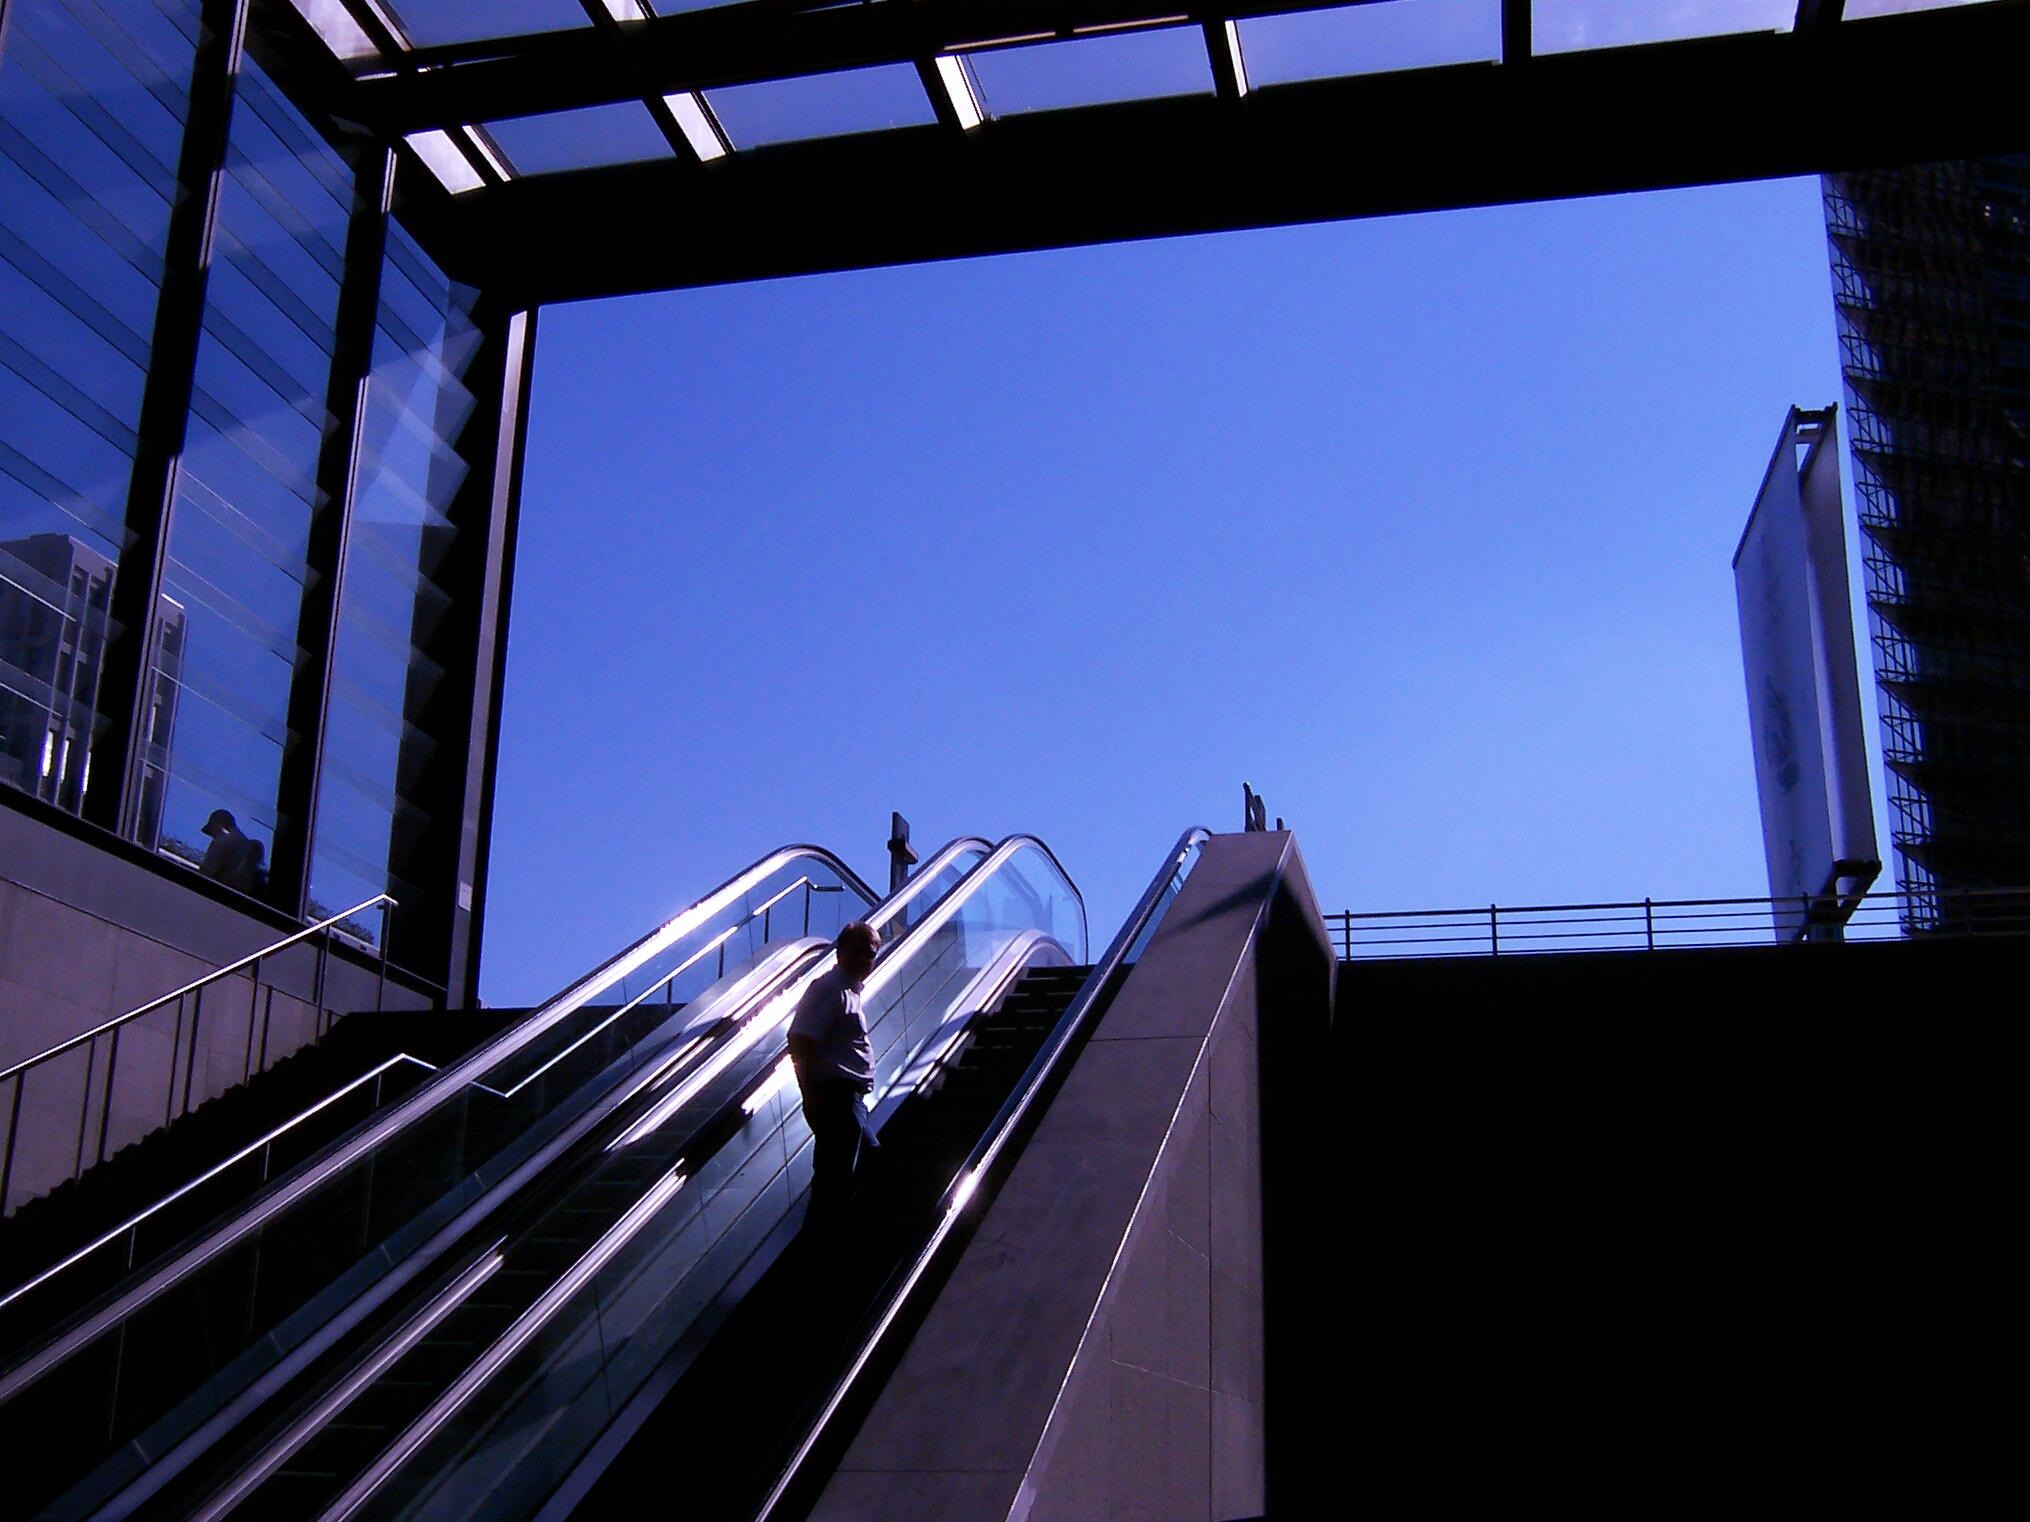
person, light, architecture, sky, window, glass, building, steel, escalator, railing, line, reflection, metal, shadow, human, facade, darkness, blue, metro station, capital, stairs, reflections, germany, berlin, shiny, mirroring, sky blue, emergence, glass window, glass facade, potsdam place, fensterm